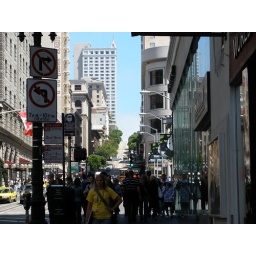
That girl in yellow was pushing something.